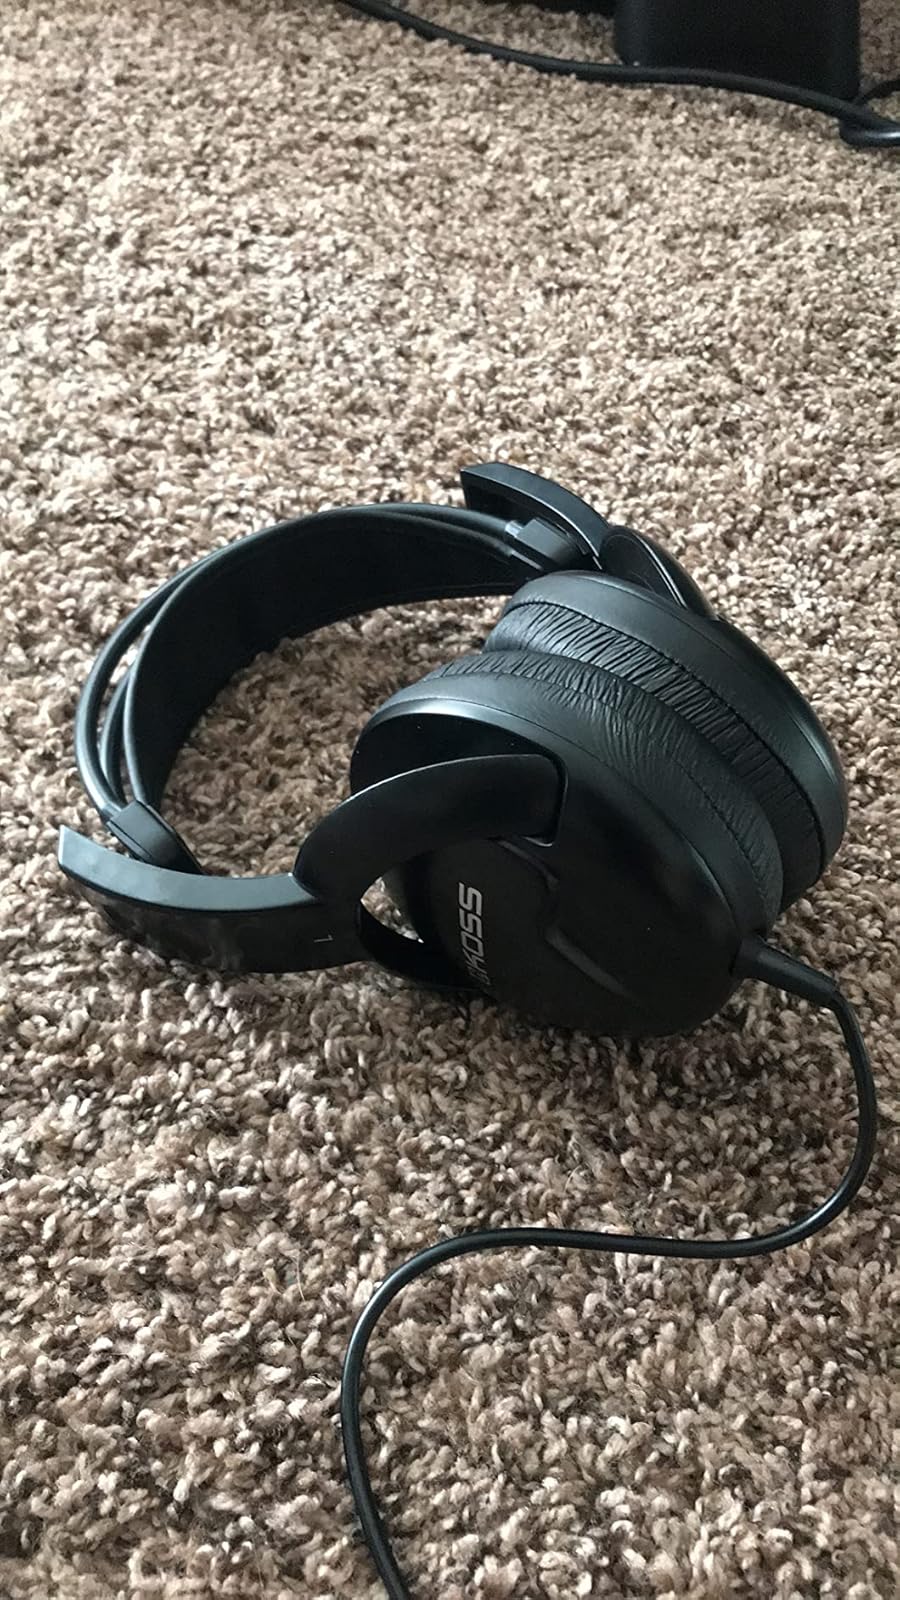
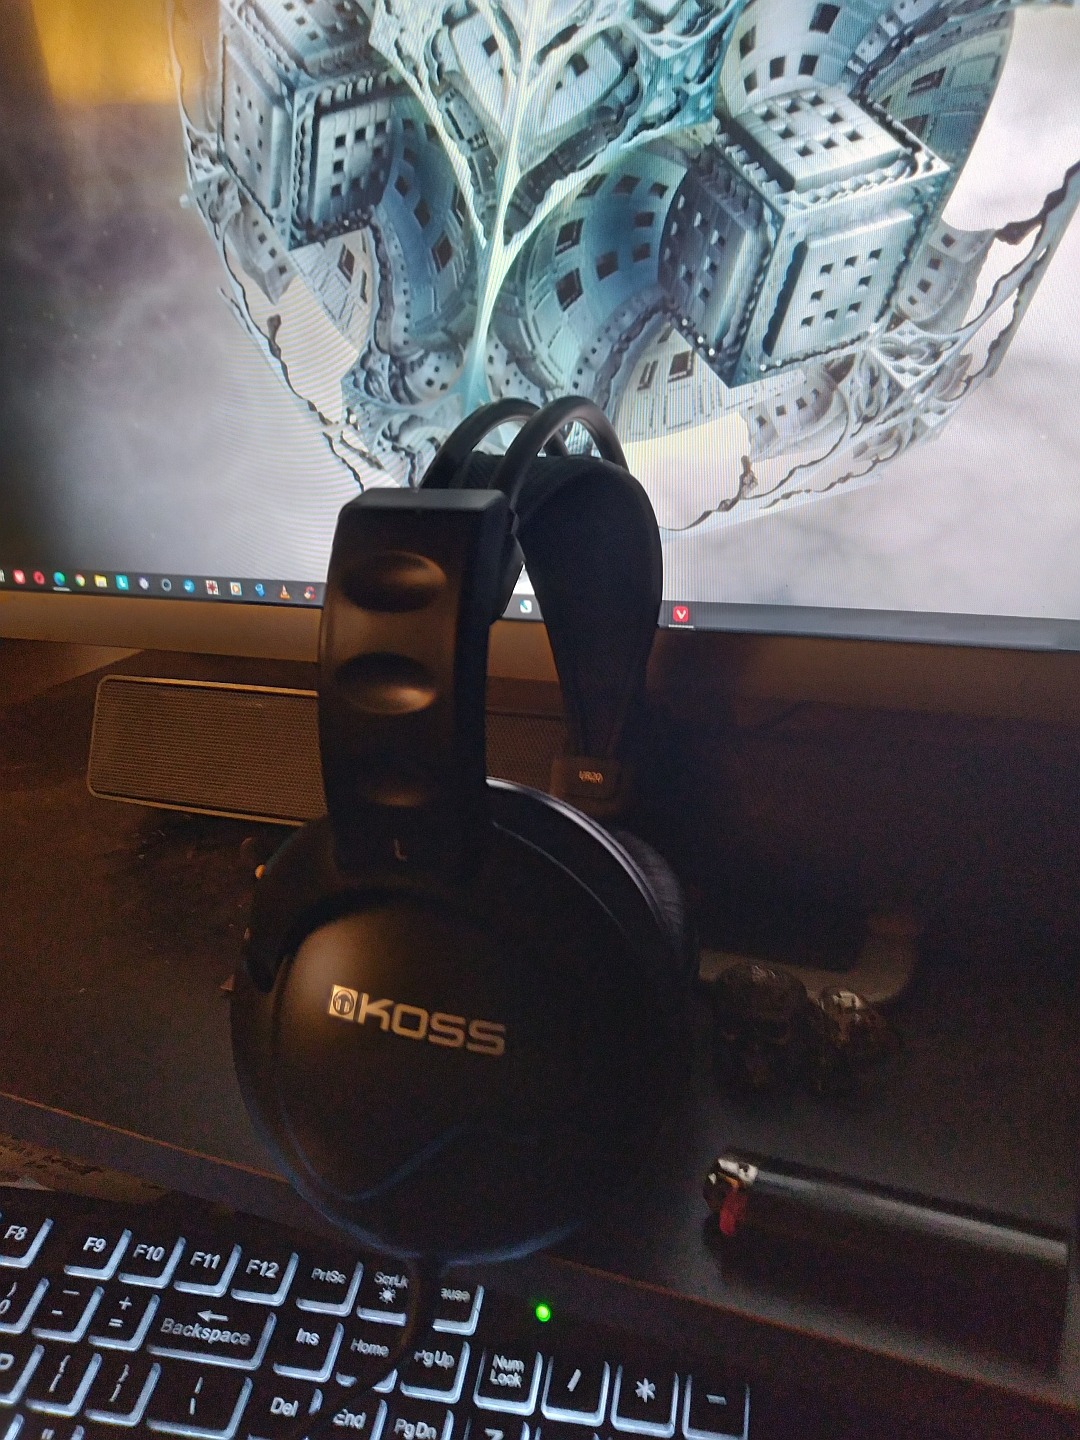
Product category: headphones
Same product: yes